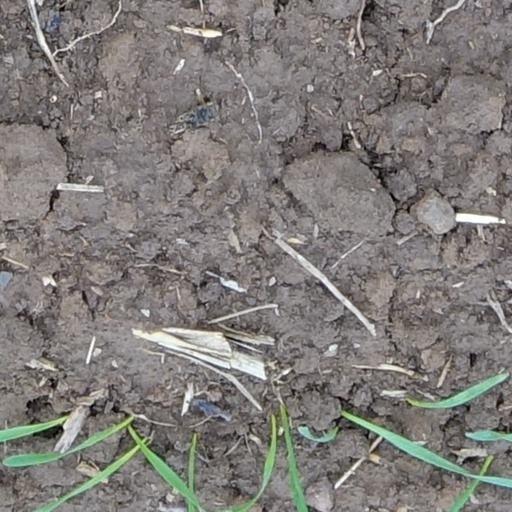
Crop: wheat